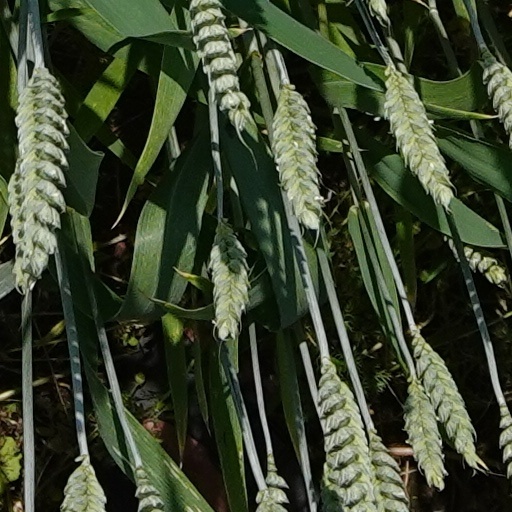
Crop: wheat